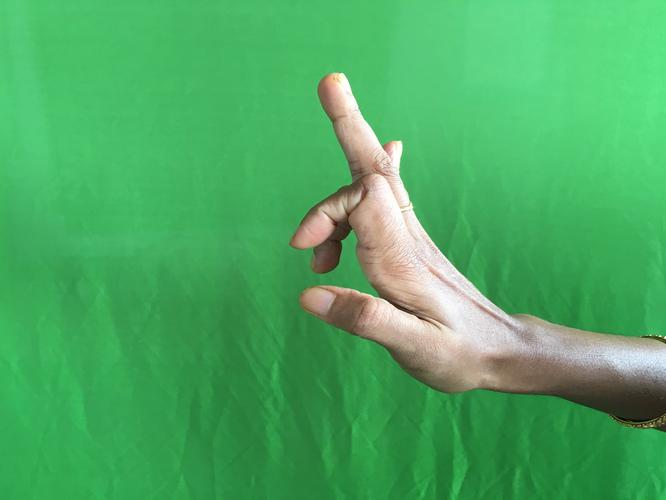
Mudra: Shukatundam
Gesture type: single_hand